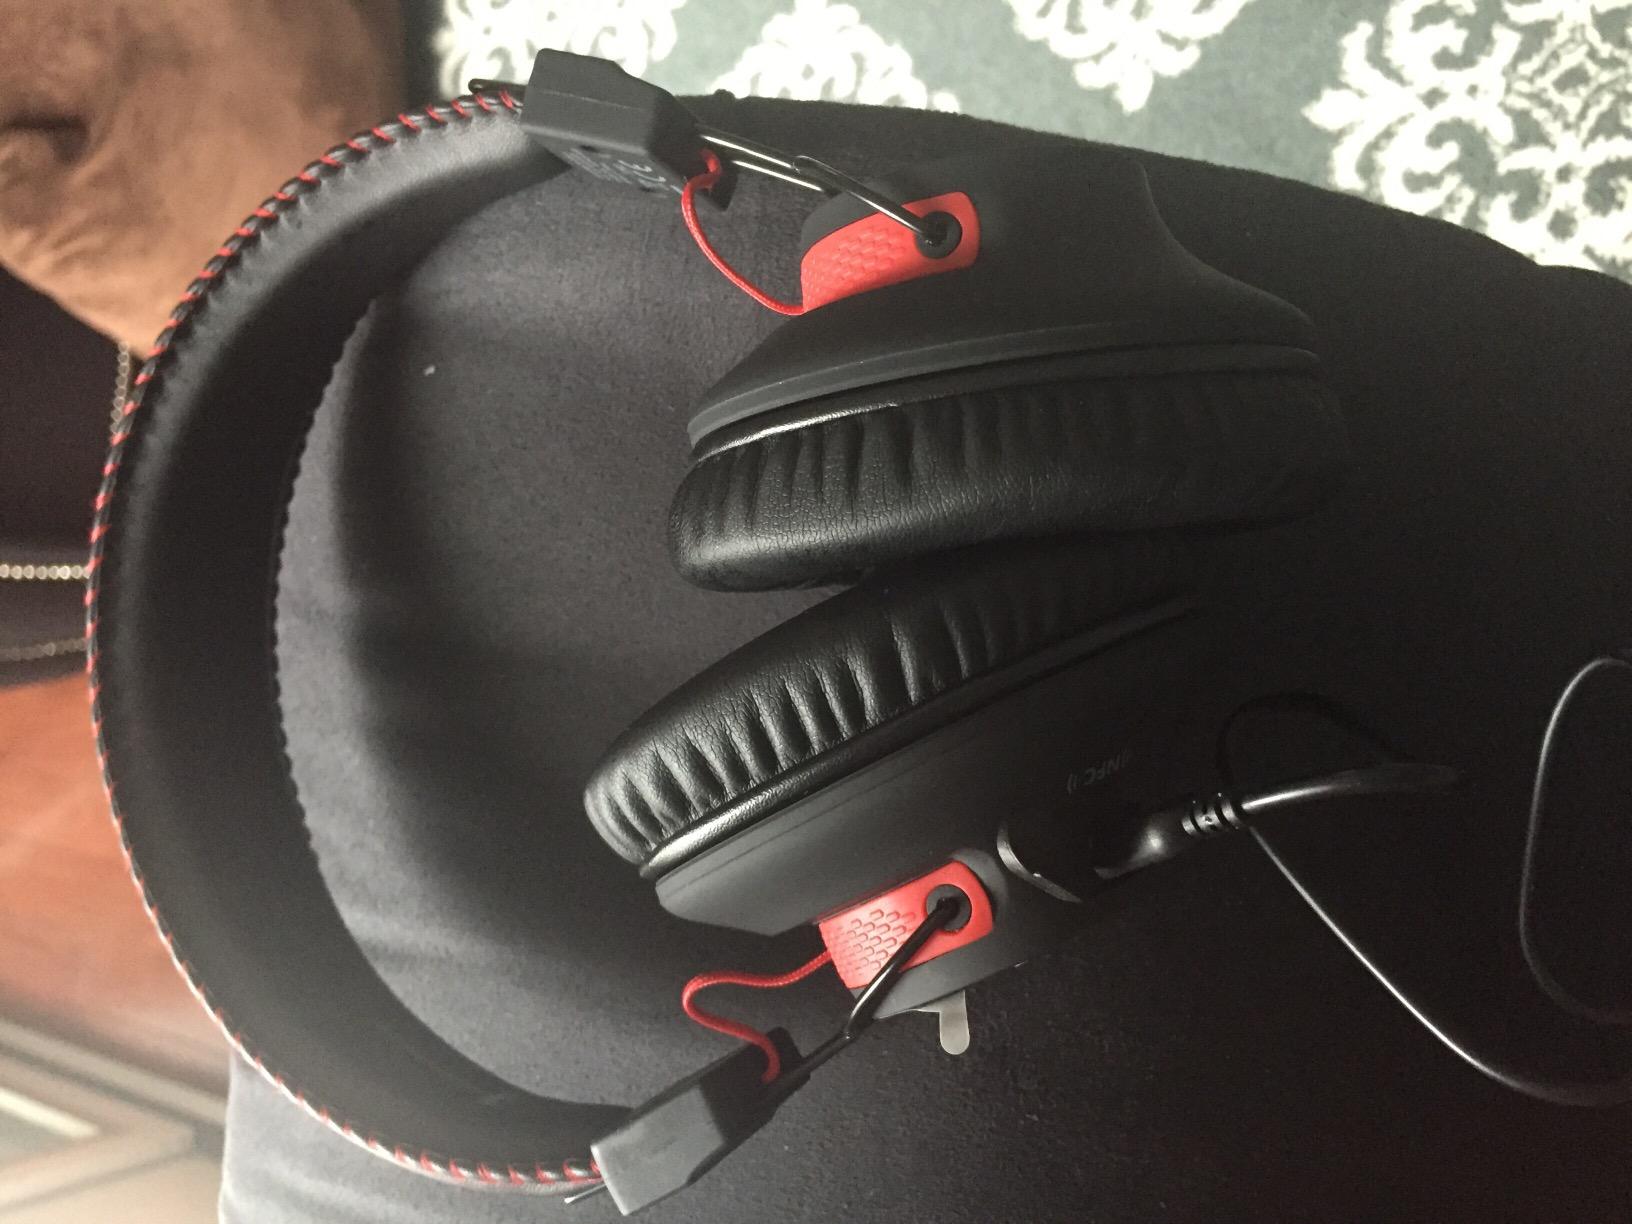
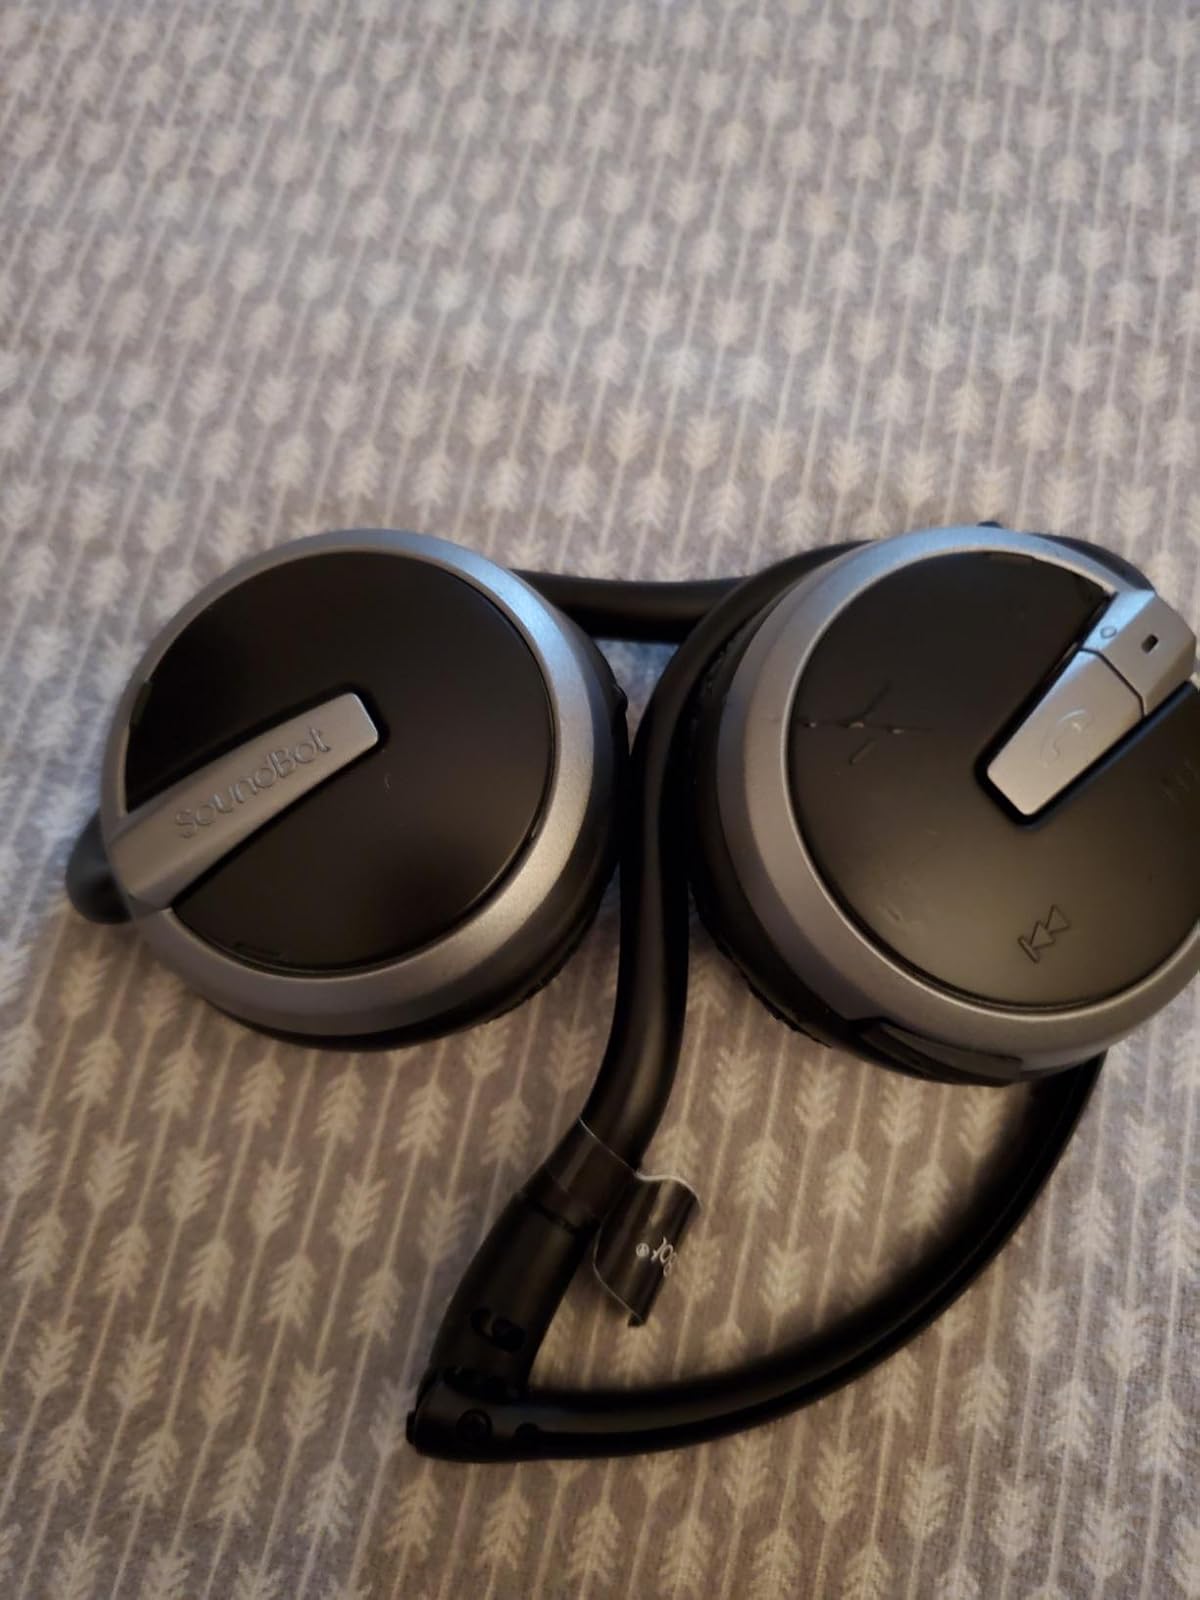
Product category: headphones
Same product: no